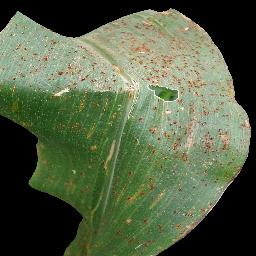
Label: Corn___Common_rust